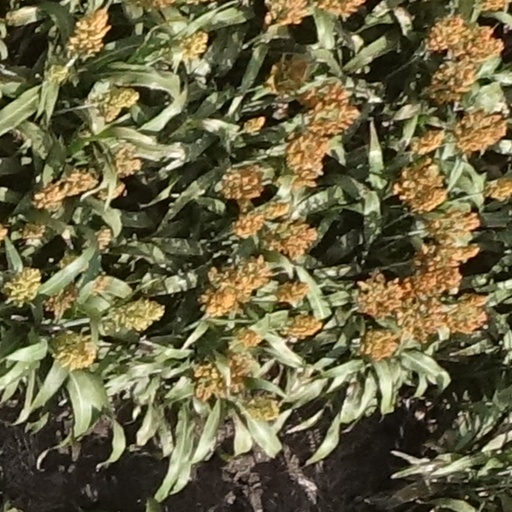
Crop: sorghum